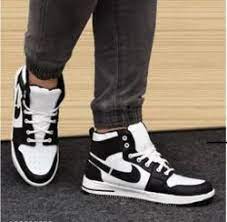
Label: Sneaker